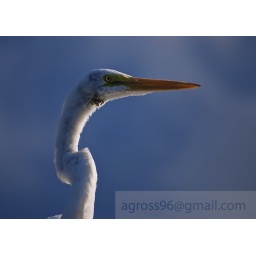
Late in the day at Gatorland, this bird was standing around.